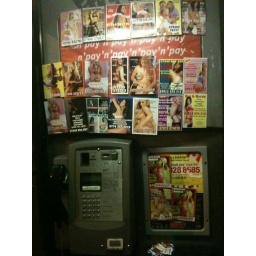
The local phone box by our offices